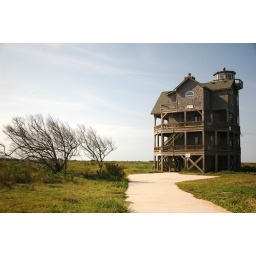
A beach house we like. Somewhere in the Outer Banks. Photo by Shan.